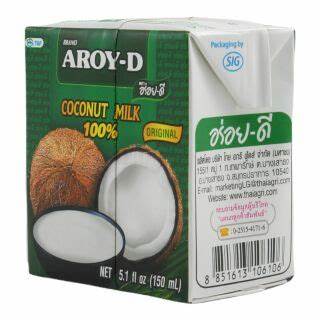
Waste category: cardboard